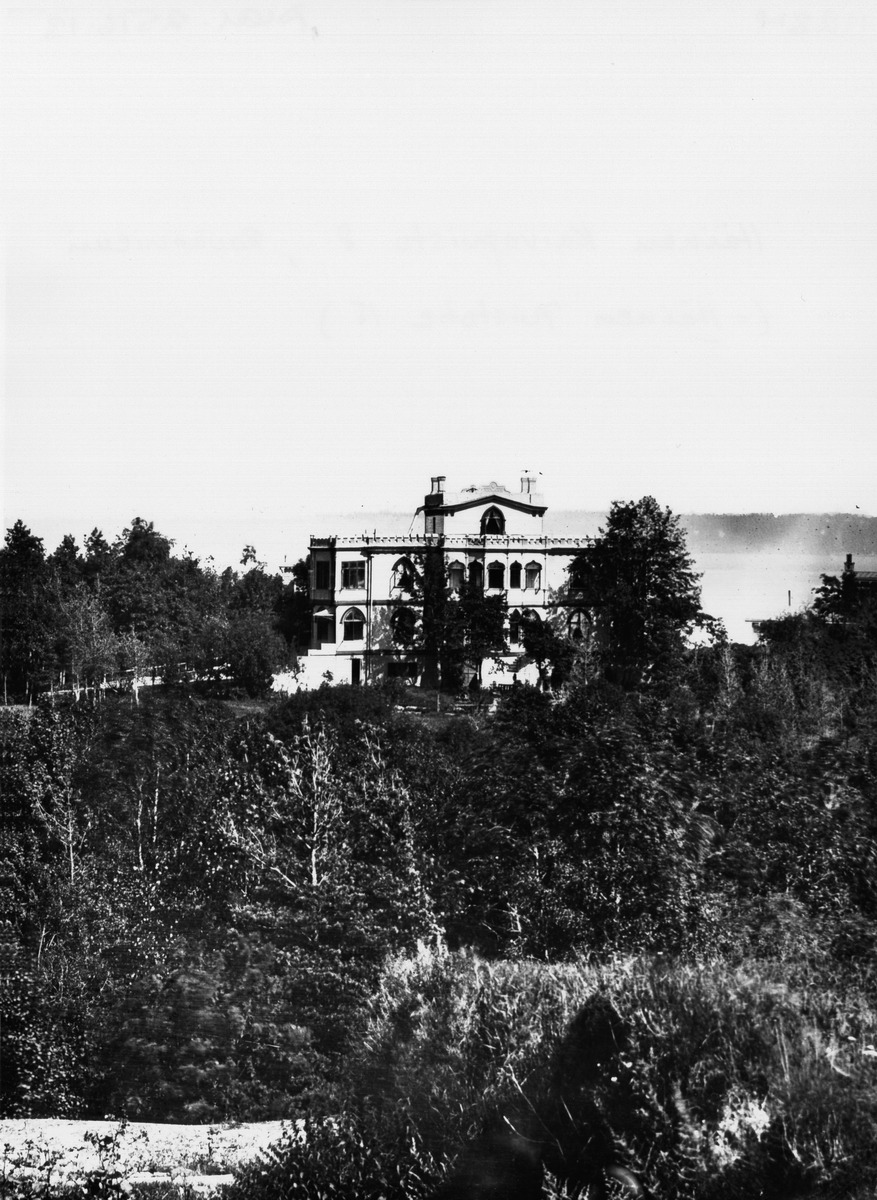
Itäinen Kaivopuisto, huvila n:o 8,  Rauhaniemi
sisällön kuvaus: Itäinen Kaivopuisto, huvila n:o 8,  Rauhaniemi. mustavalkoinen
Ajankohta: kuvausaika 1870
Paikka: Suomi, Uusimaa, Helsinki, Kaivopuisto Helsinki, Itäinen Puistotie 15
Aiheet: rakennukset